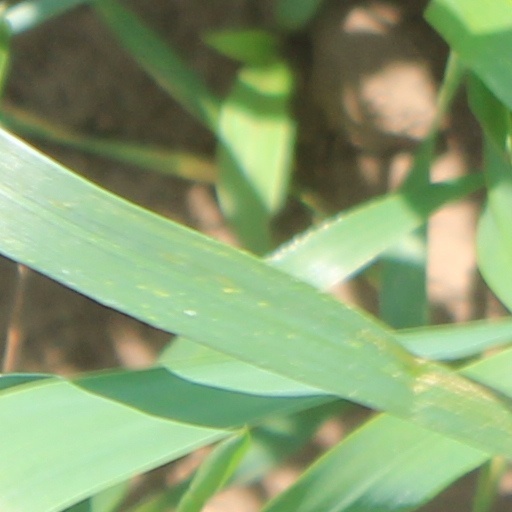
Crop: wheat